Radboud University Nijmegen

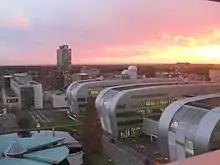
An aerial view of the Huygens buildings of the Faculty of Natural Sciences, with the Erasmus Tower in the back

Radboud University enrols over 24,000 students in about one hundred study programs (about 50 bachelor's and 50 master's programs). As of April 2021, the university offers 34 international master's programs taught in English and several more taught in Dutch. There are nine bachelor's programs taught fully in English: American Studies, Artificial Intelligence, Biology, Chemistry, Computing Science, International Economics & Business, International Business Administration, English Language and Culture, Philosophy, Politics and Society and Molecular Life Sciences. Communication and Information Studies, History, Psychology and Arts and Culture Studies offer English-language tracks. All other bachelors are in Dutch, although most of the required literature is in English. Some exams, papers and even classes may be in English as well, despite the programs being Dutch-taught. All master's programs have been internationally accredited by the Accreditation Organization of the Netherlands and Flanders (NVAO).